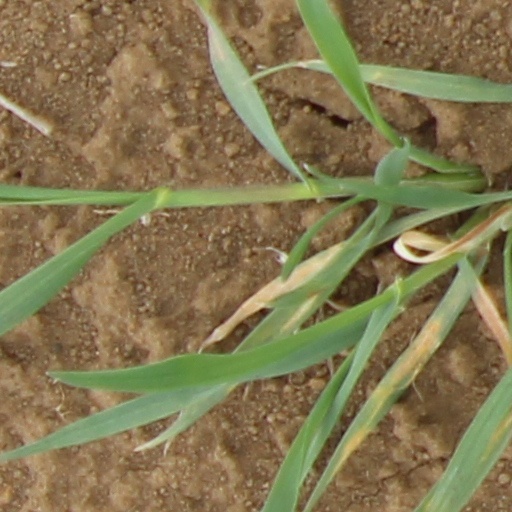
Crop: wheat